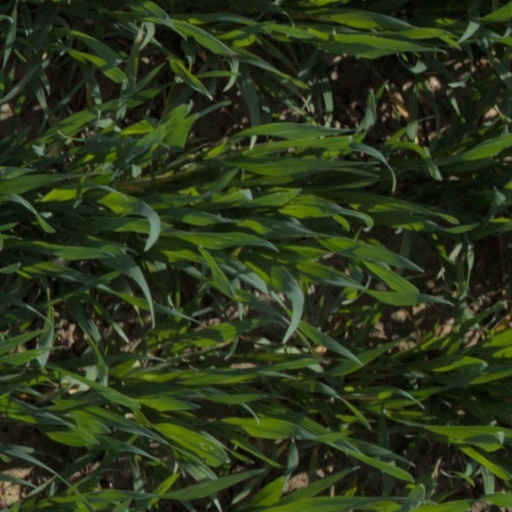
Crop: wheat